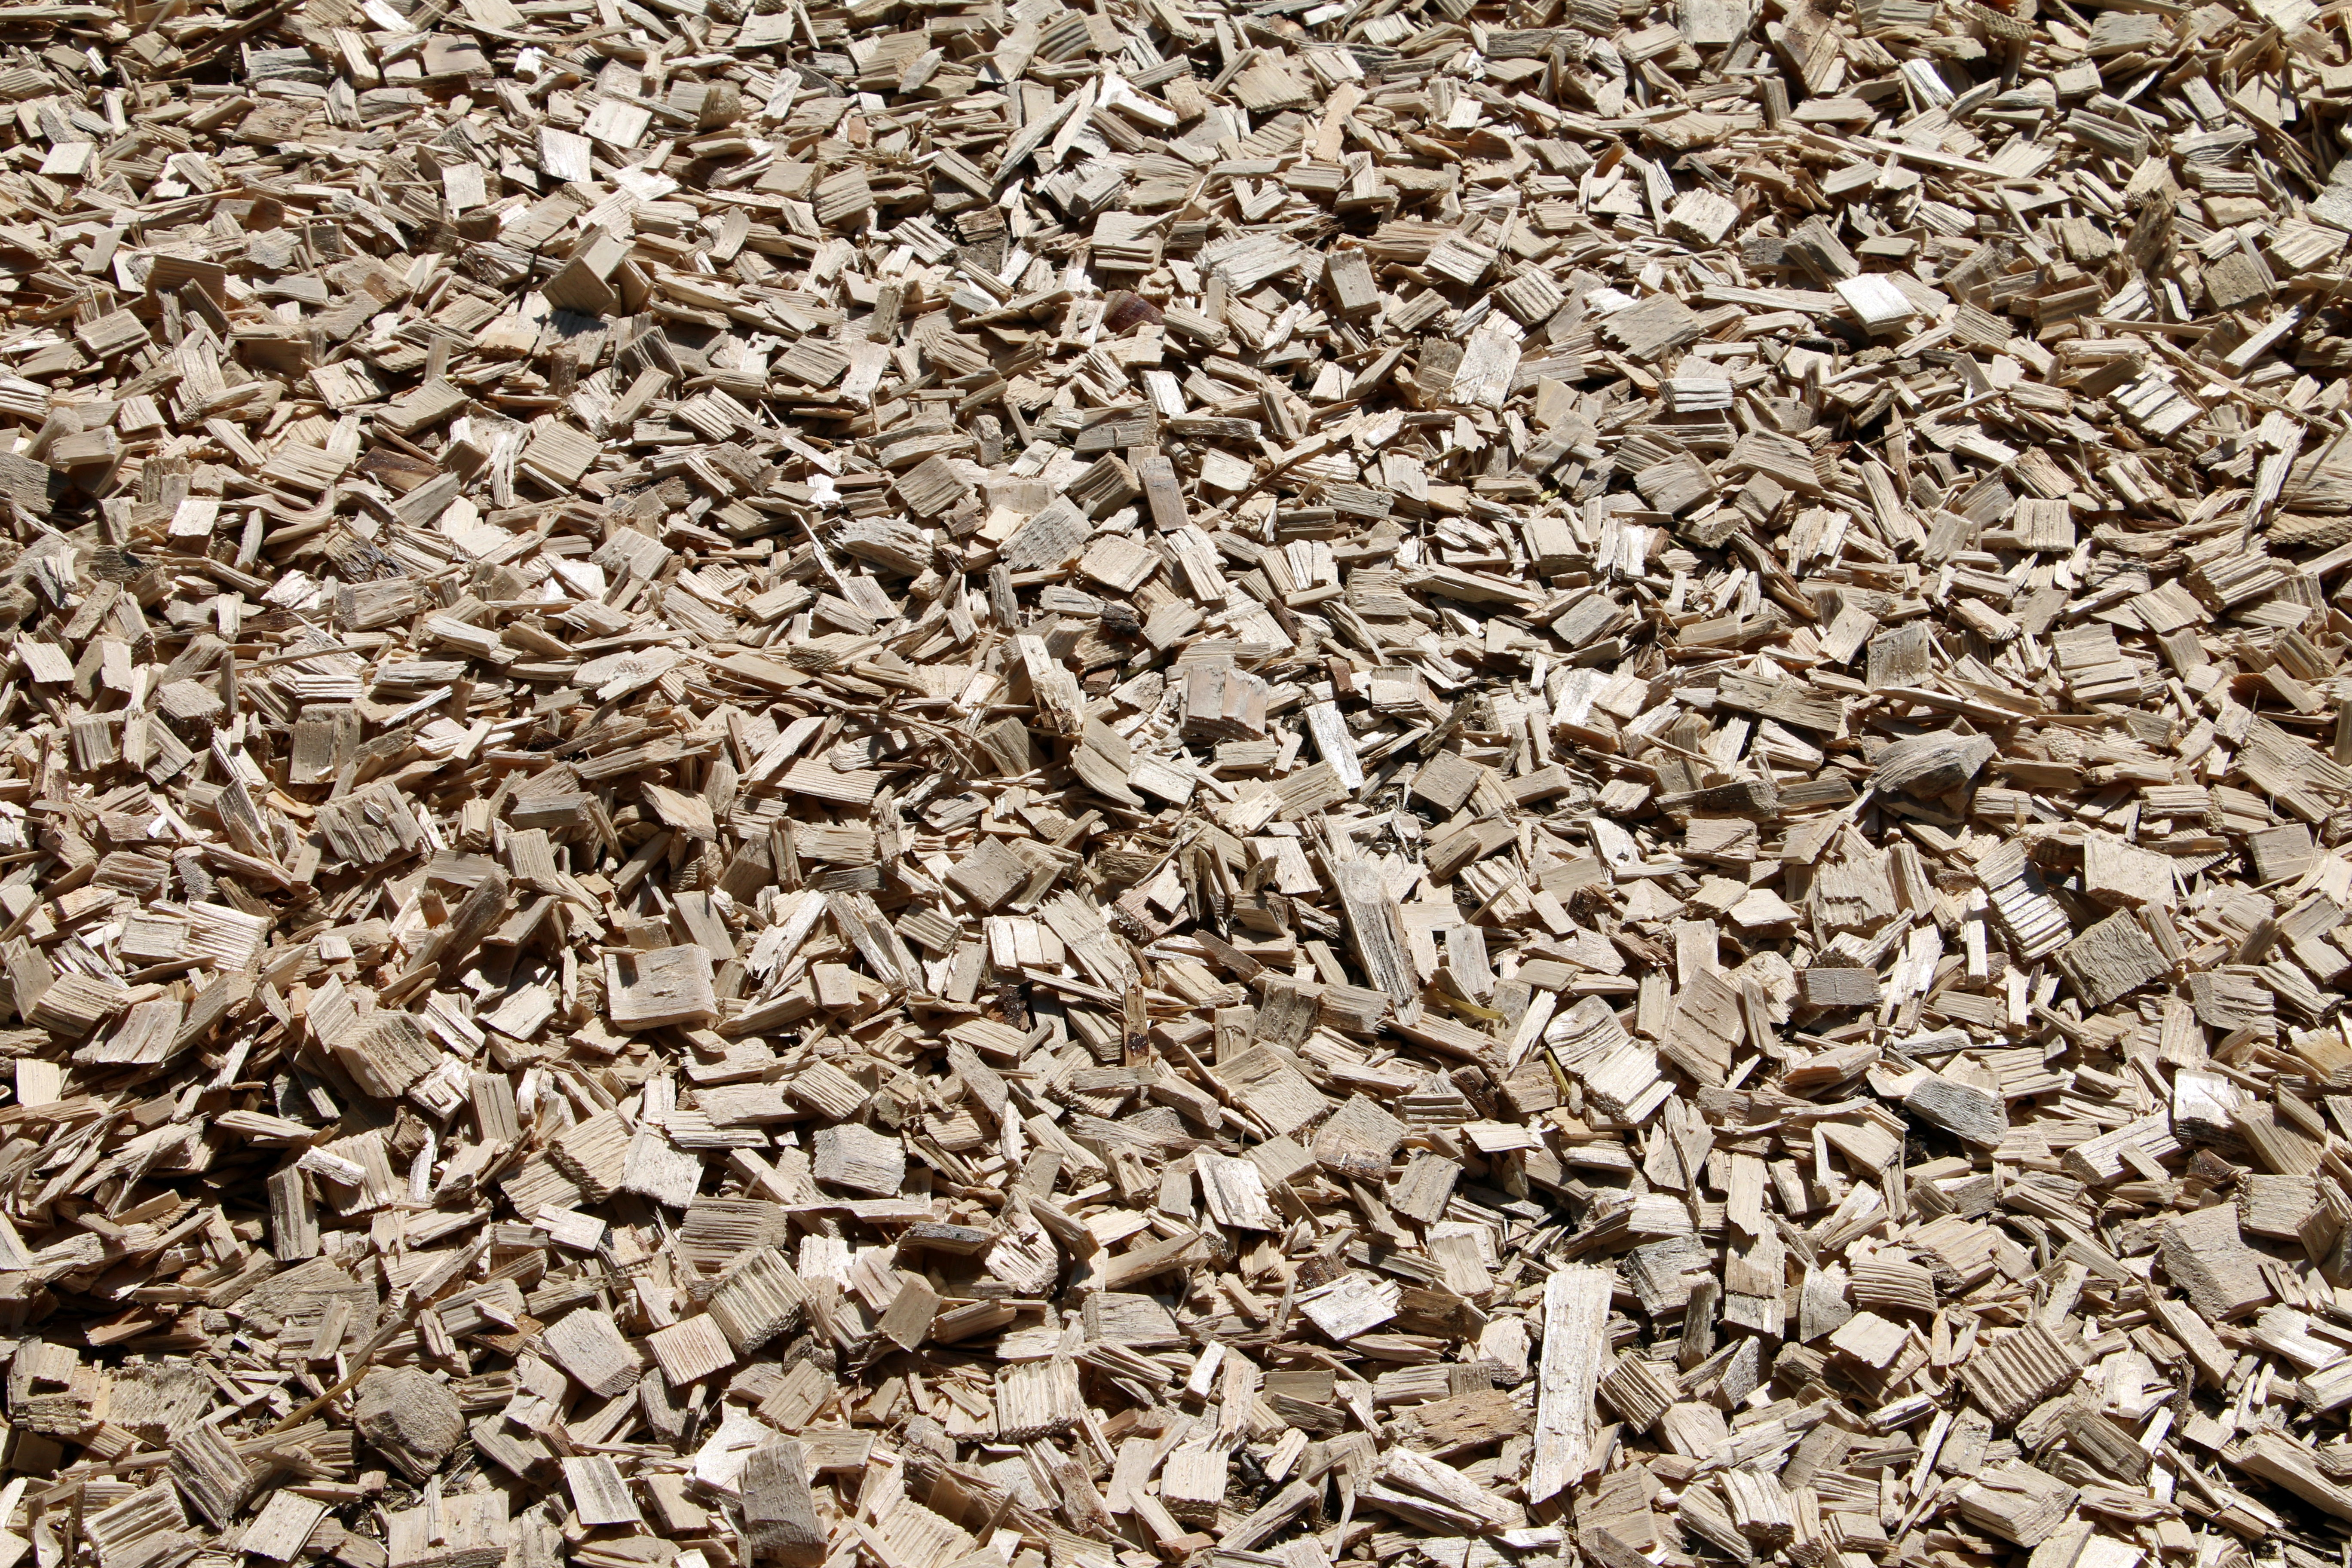
sand, rock, structure, wood, asphalt, soil, stone wall, material, rubble, gravel, flooring, snippets, road surface, grass family